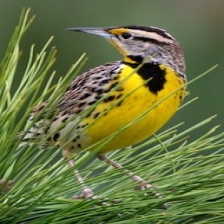
Species: EASTERN MEADOWLARK
Scientific name: STURNELLA MAGNA